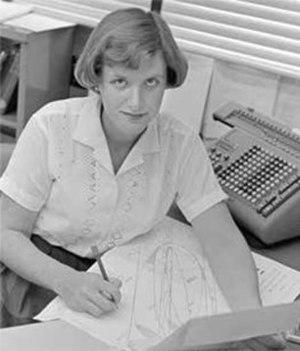
Marcia Neugebauer, née le 27 septembre 1932 à New York, est une géophysicienne américaine.